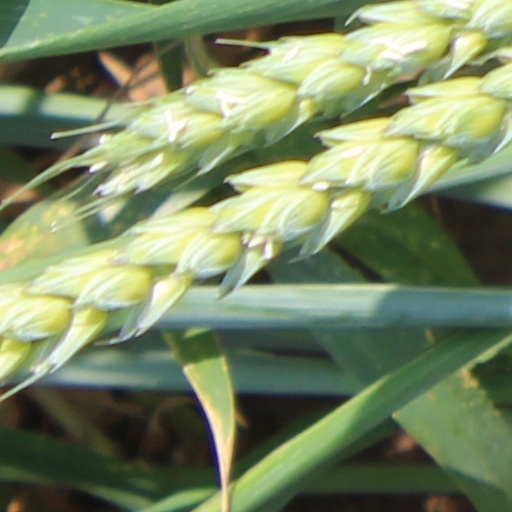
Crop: wheat